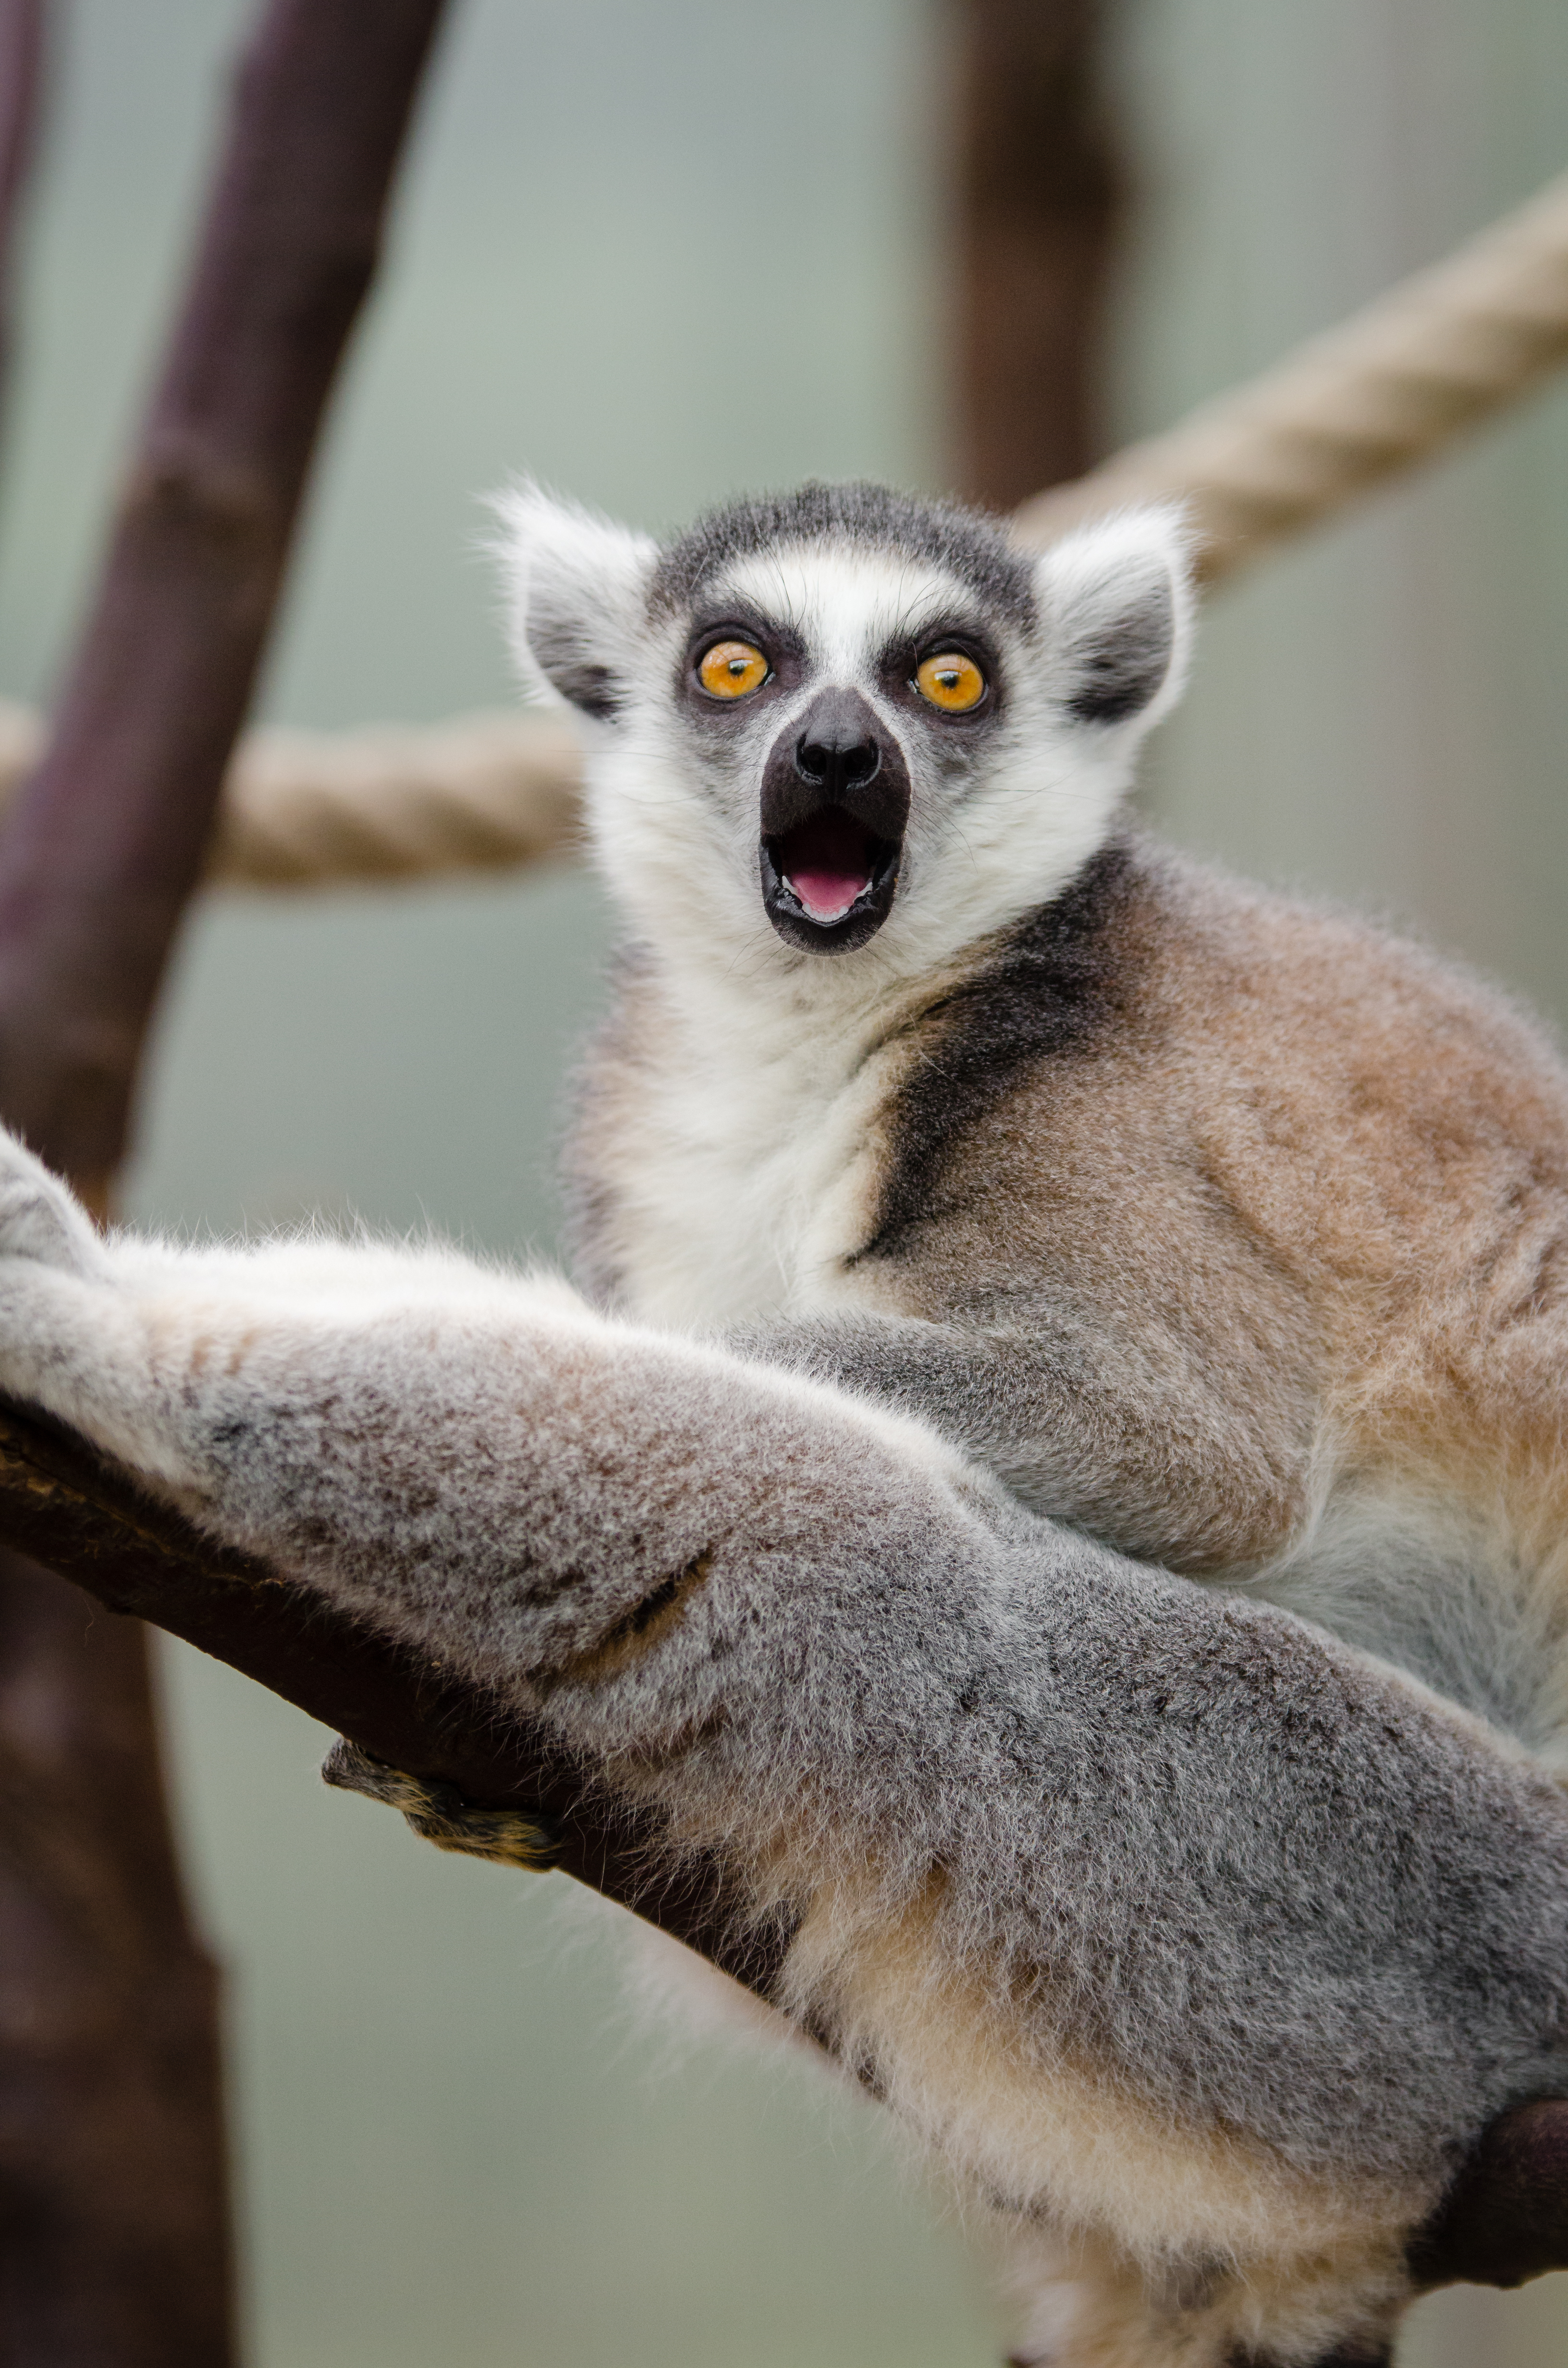
animal, wildlife, zoo, mammal, fauna, primate, close up, madagascar, vertebrate, lemur, marsupial